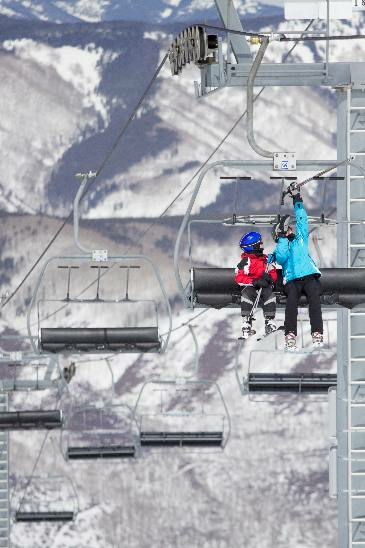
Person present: Yes